Kirnbach (Wolfach)

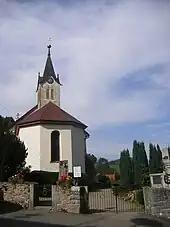
Evangelical village church of Kirnbach

In 1270 the Deanery of Kirnbach was mentioned. The parish church is first recorded in 1370. In 1549 the church which had been consecrated to St. Nicholas and Our Dear Lady, became Evangelical (Protestant).